Inductor

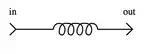
Example of signal filtering. In this configuration, the inductor blocks AC current, while allowing DC current to pass.

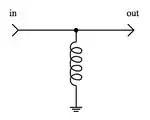
Example of signal filtering. In this configuration, the inductor decouples DC current, while allowing AC current to pass.

Inductors are used extensively in analog circuits and signal processing. Applications range from the use of large inductors in power supplies, which in conjunction with filter capacitors remove ripple which is a multiple of the mains frequency (or the switching frequency for switched-mode power supplies) from the direct current output, to the small inductance of the ferrite bead or torus installed around a cable to prevent radio frequency interference from being transmitted down the wire.